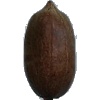
Label: nut_pecan